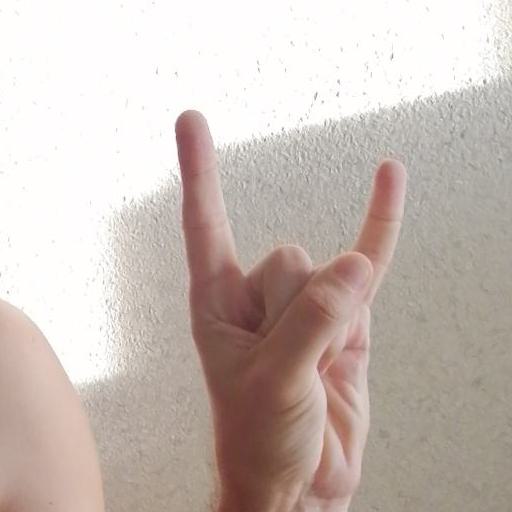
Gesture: rock